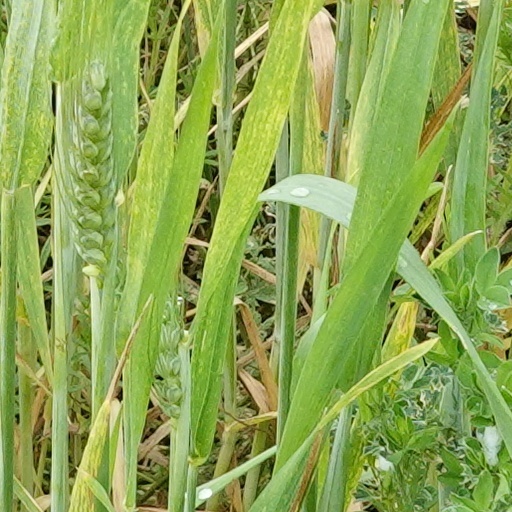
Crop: wheat